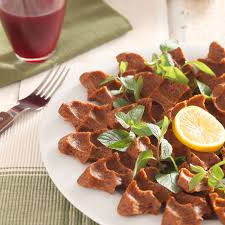
Yemek: cig_kofte